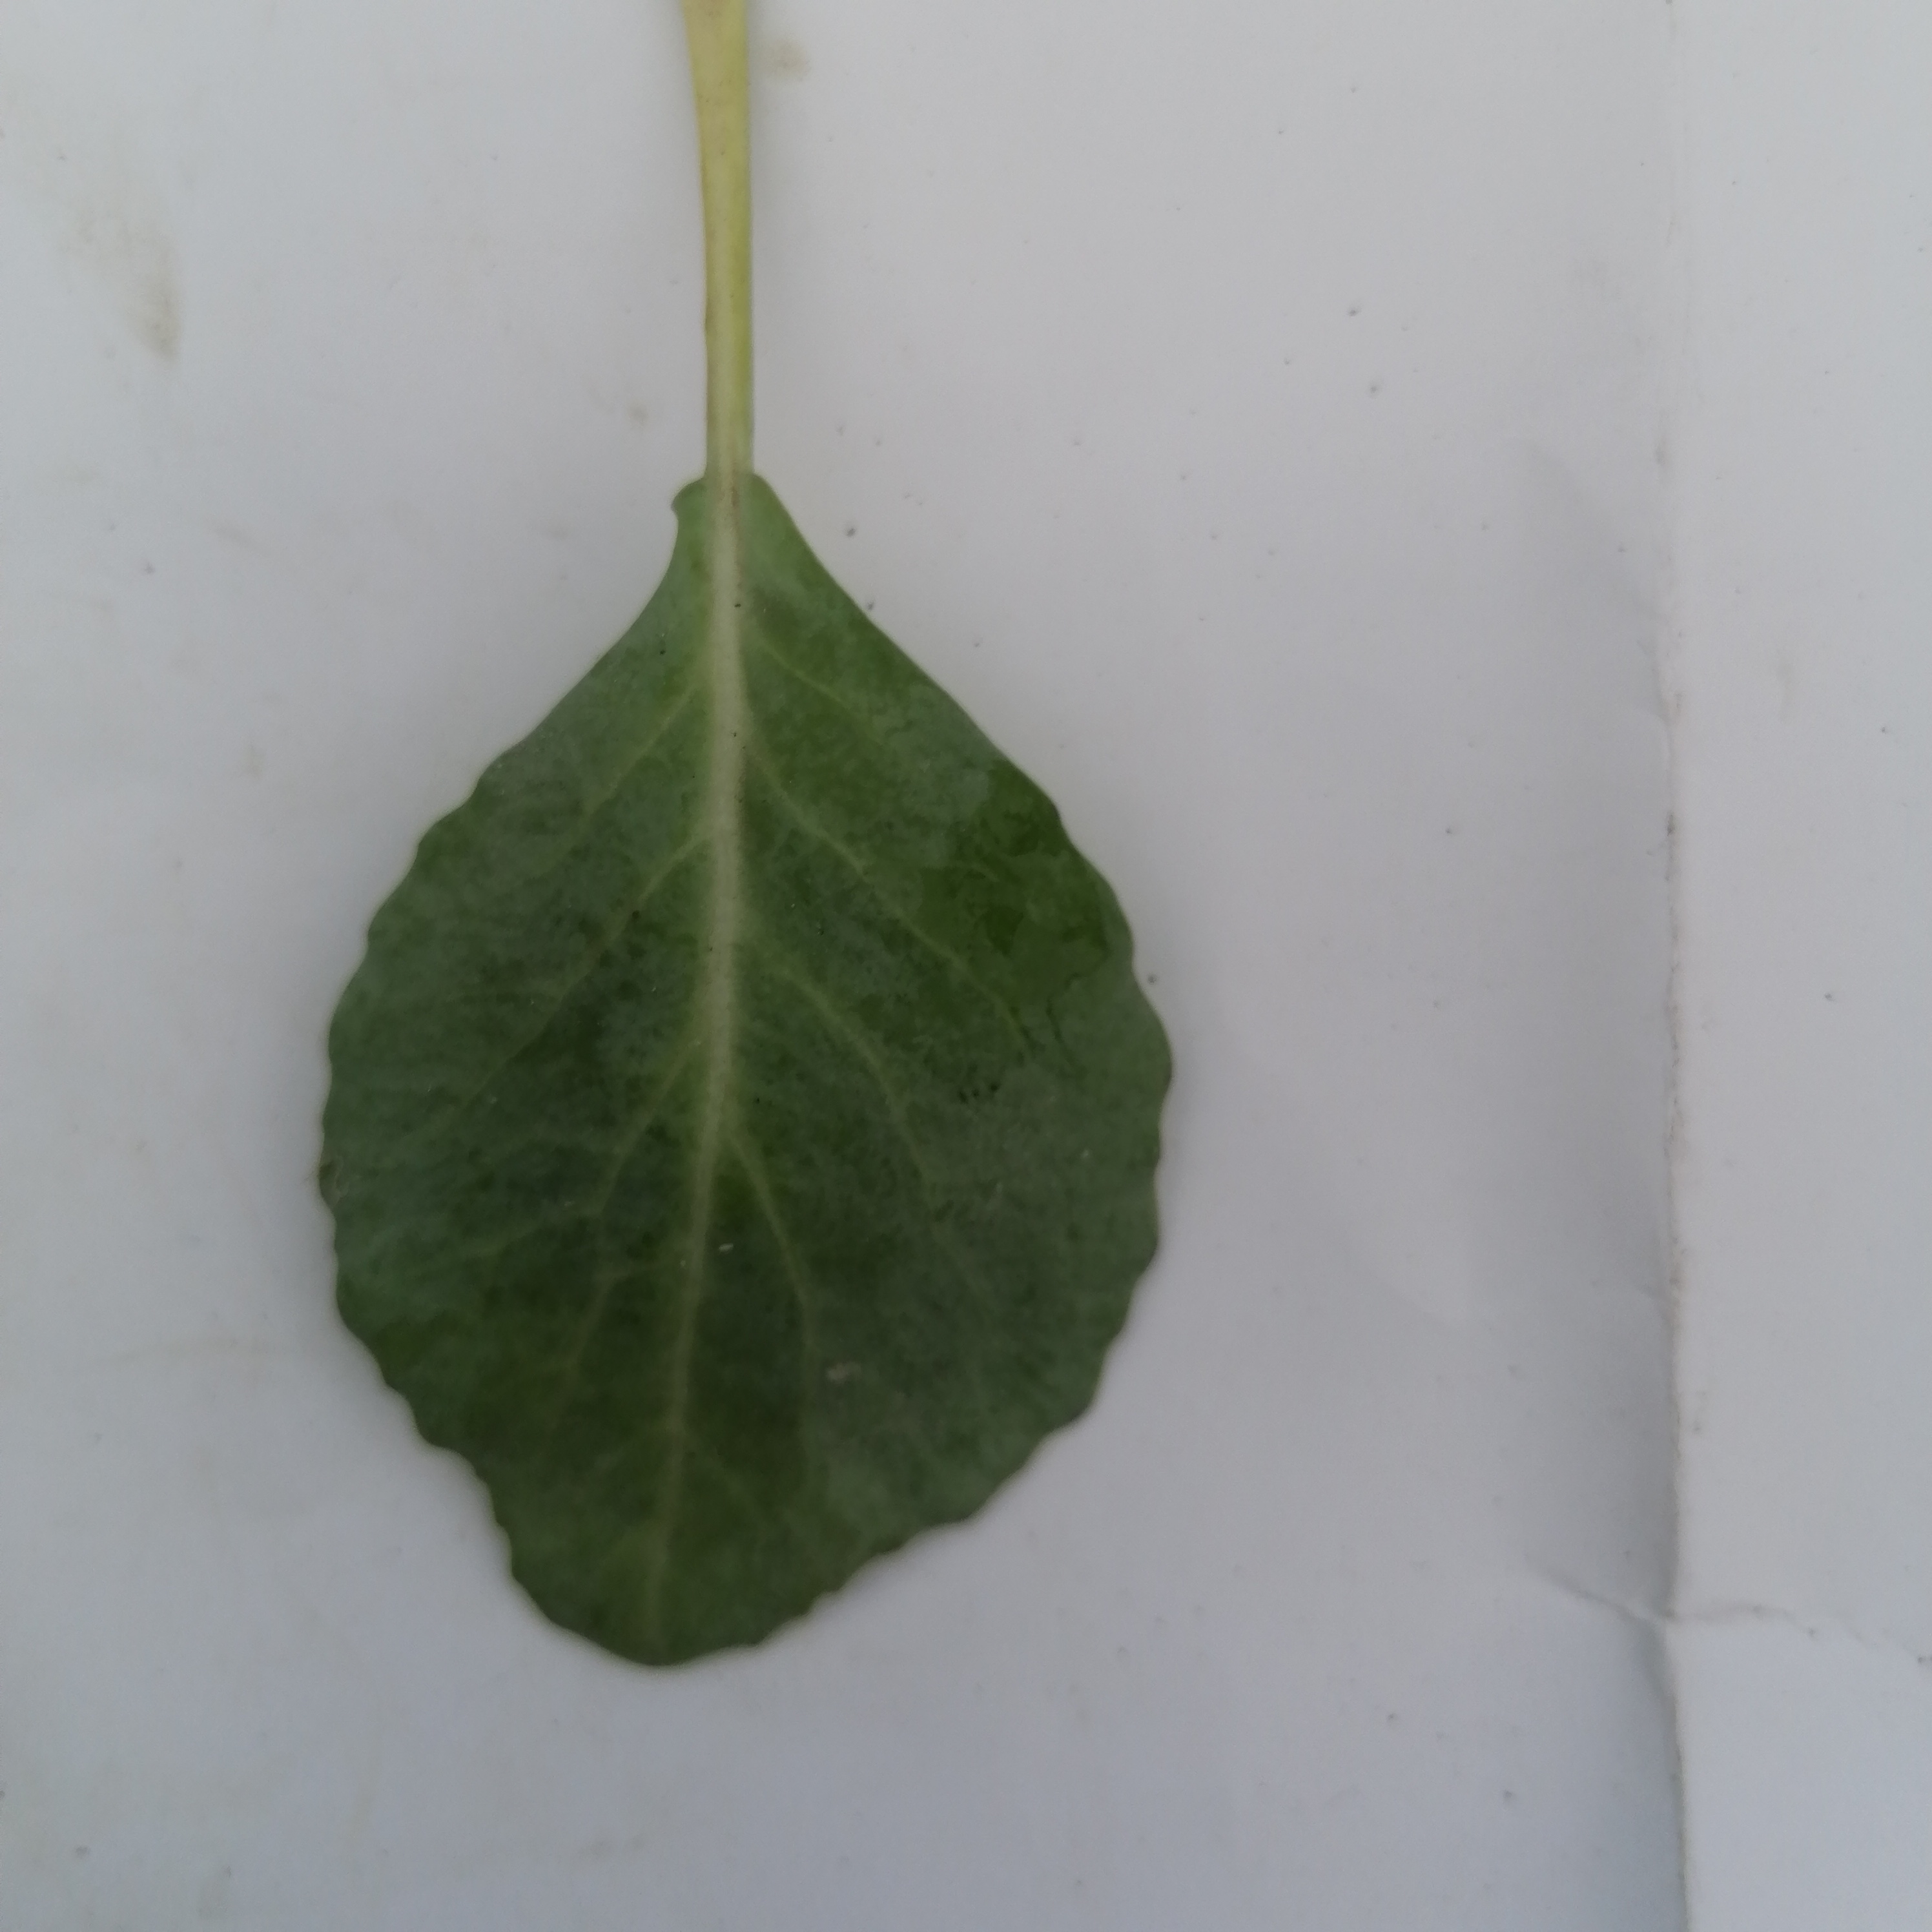
Label: Healthy